Al-Jazira Province

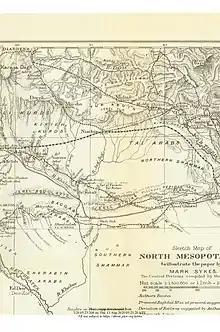
Map drawn for Mark Sykes in 1907 showing distribution of Arab and Kurdish tribes in upper Mesopotamia (including Jazira province) with the train tracks separating Turkey (to the north) from Syria (to the south)

French authorities were not opposed to the streams of Assyrians, Armenians or Kurds who, for various reasons, had left their homes and had found refuge